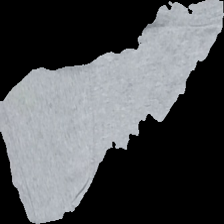
View: back
Type: T-shirt
Category: Unisex
Brand: Not in the list
Brand text on label: harry potter
Colors: Grey, Blue, Red
Material: unknown
Pattern: Other
Cut: Regular
Size: L
Stains: Minor
Price range: <50
Recommended usage: Reuse